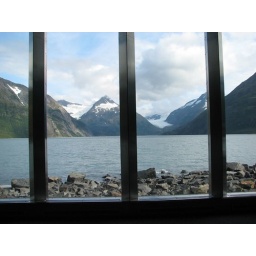
The movie screen drops down in front of the window to see the movie at the Portage Glacier Visitor Center - beautiful